Russians

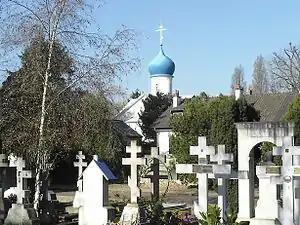
Sainte-Geneviève-des-Bois Russian Cemetery in Paris, the resting place of many eminent Russian émigrés after 1917

There are also small Russian communities in the Balkans — including Lipovans in the Danube delta — Central European nations such as Germany and Poland, as well as Russians settled in China, Japan, South Korea, Mexico, Brazil, Argentina and Australia. These communities identify themselves to varying degrees as Russians, citizens of these countries, or both.